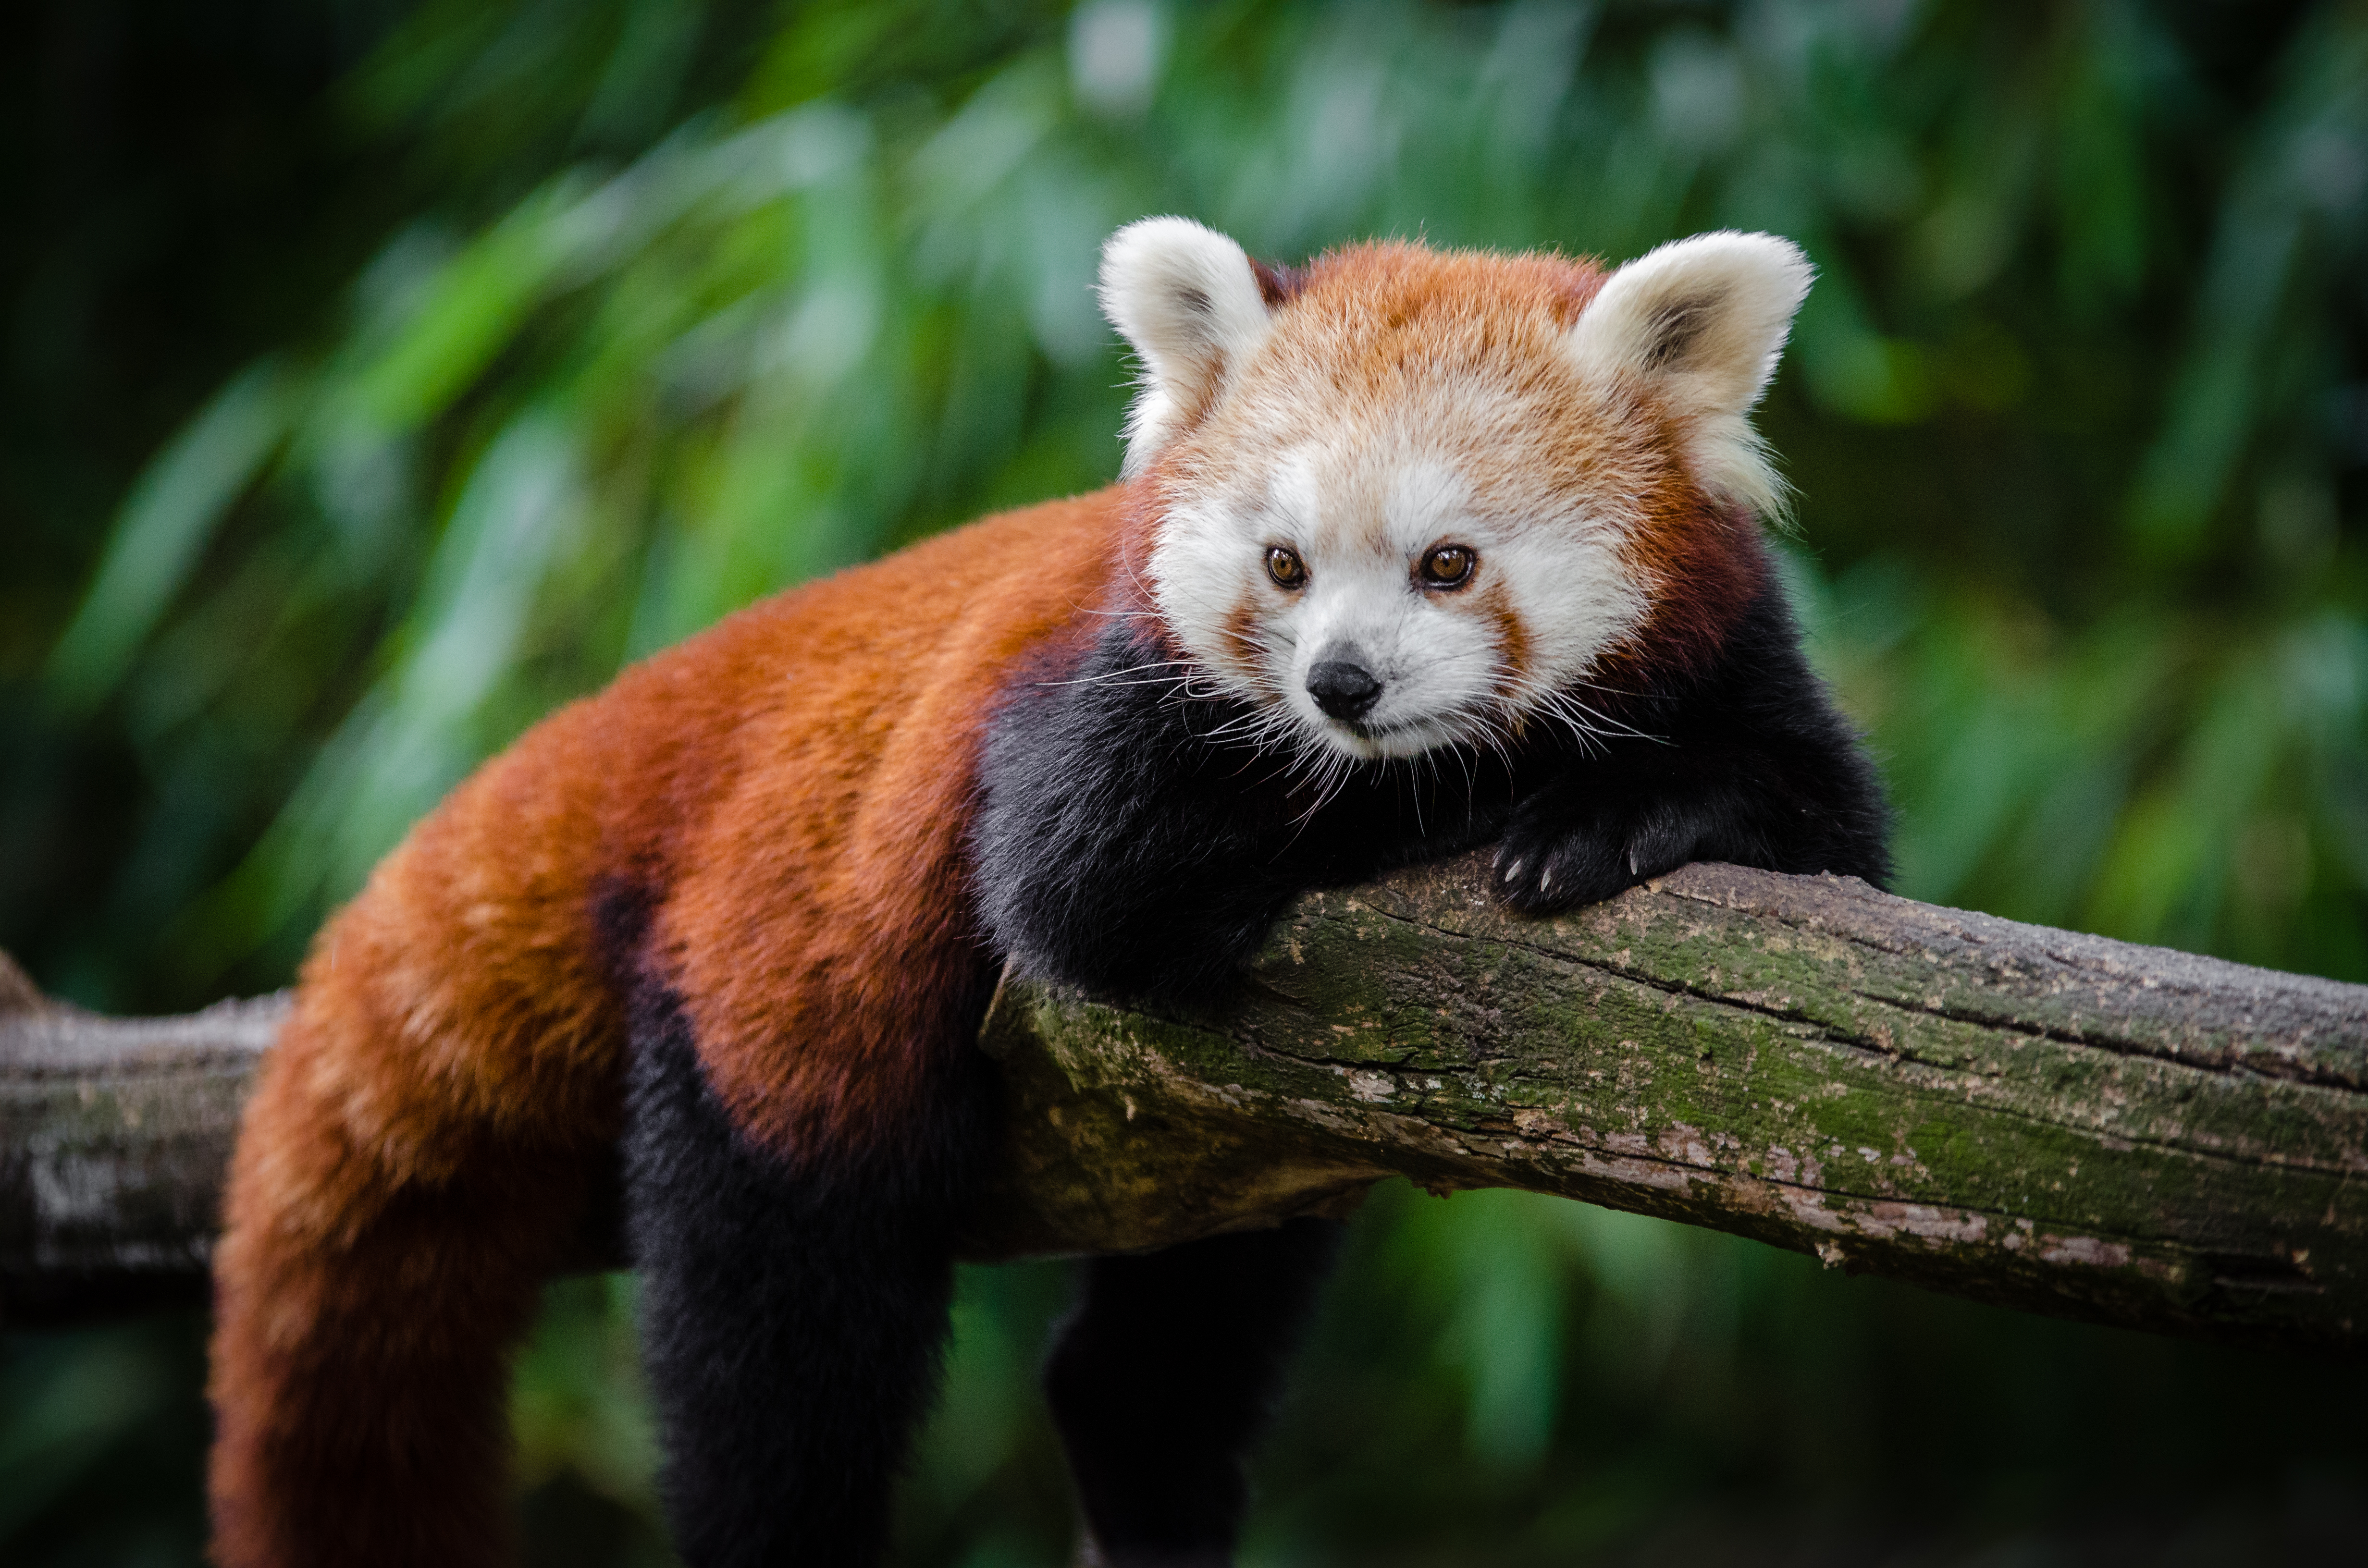
bokeh, animal, wildlife, zoo, red, mammal, fauna, red panda, panda, endangered, vertebrate, germany